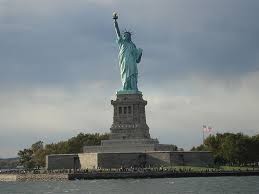
Landmark: Statue of Liberty